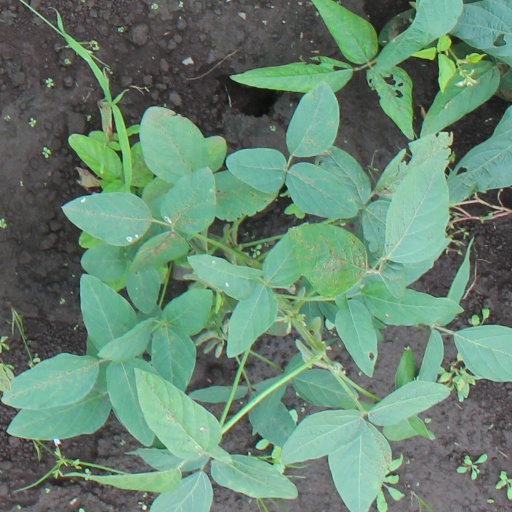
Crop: soybean